Beulas

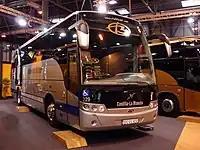
Beulas Aura with a Volvo B12B engine at the FIAA 2011 trade fair in Madrid.

Beulas SAU is a coachbuilder based in Arbúcies, Catalonia, Spain. The company builds a range of coach bodies on a variety of chassis. Their products are sold throughout Europe.